List of regencies and cities in Central Kalimantan

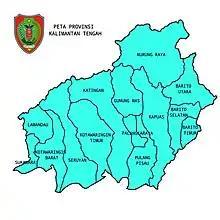
Administrative Divisions of Central Kalimantan Province, Indonesia

Here is the list of regencies and city in Central Kalimantan province. As of January 2021, there are 13 regencies and 1 city